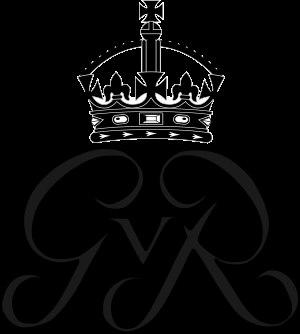
George V, né George Frederick Ernest Albert le 3 juin 1865 et mort le 20 janvier 1936, fut roi du Royaume-Uni et des dominions, et empereur des Indes du 6 mai 1910 jusqu'à sa mort.